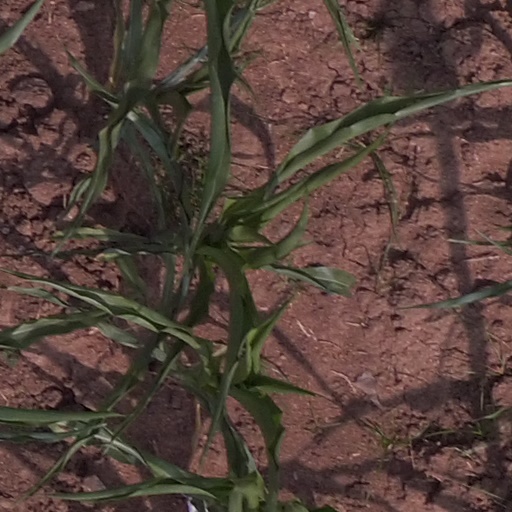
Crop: maize; corn